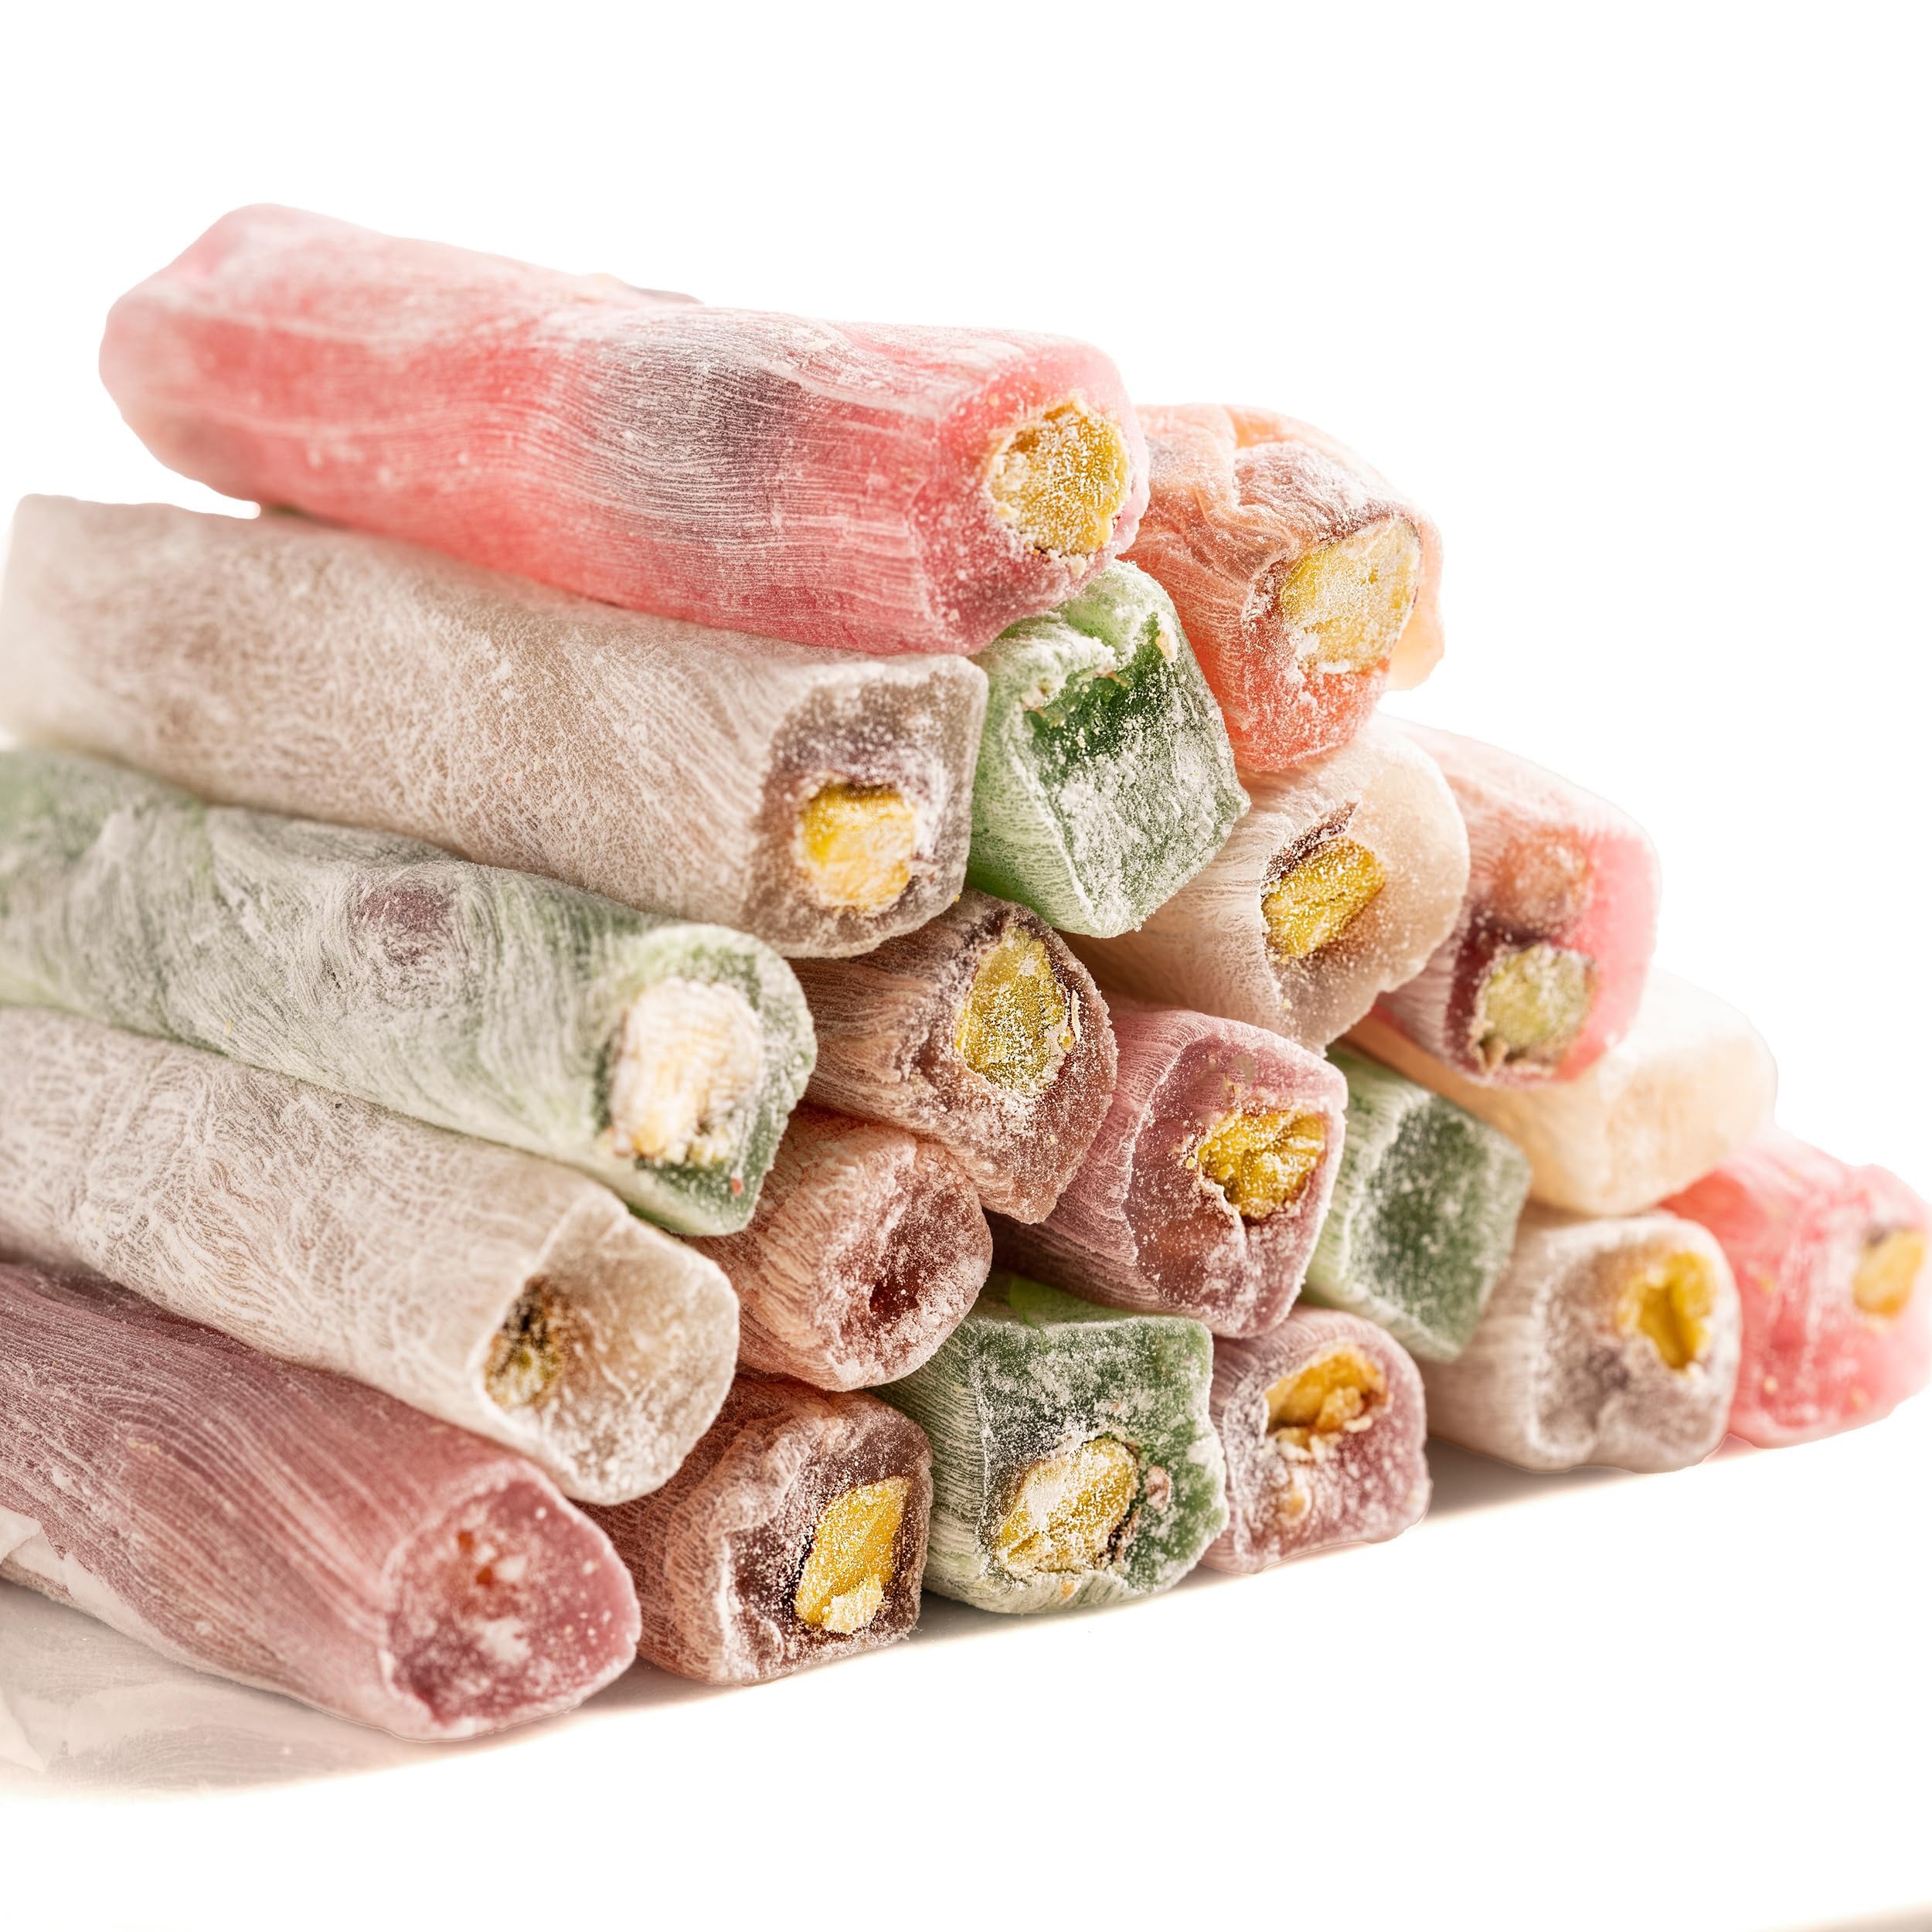
Item Name: Eastanbul Turkish Delight, 17.6oz, Turkish Delights Candy Sticks Pistachio Filled w/ 4 Flavors: Apple, Orange, Pomegranate, Vanilla, International Candy, Wick Lokum, Vegan Gift
Bullet Point 1: VEGAN ASMR CANDY W/ TASTE EXPLOSION: Proud to introduce our gourmet, homemade quality Wick Turkish Delights Candy, generously embedded with pistachios. Subtle yet palate-appealing slim tubs that are chewy and crunchy from the pistachio slivers are not cloyingly sweet like some mainstream Turkish Delights and do not burn your throat. Nuts and textures are intertwined and balanced perfectly. So This Pistachio Turkish Candy will perfectly satisfy your sugar cravings without going overboard
Bullet Point 2: HEALTHY & PREMIUM INGREDIENTS: No Artificial coloring, Glucose, Corn Syrup, or Fructose. Our authentic Turkish Snack Box is vegan, gluten-free, and produced with natural, non-GMO ingredients. Moderately sweetened with top-notch quality beet sugar from the finest local providers from Turkey and made with natural Apple, Orange, Pomegranate, and Vanilla flavors. Each deserves a distinct appreciation. Generously contains 40% premium pistachios. Suitable for those watching their calorie intake
Bullet Point 3: DECADENT GIFT BOX: Our Turkish snack box is versatile enough to be enjoyed in any circumstance. Our two-bites size decent wicks delights could be an excellent after-dinner dessert option. They pair really well with a hot cup of tea or coffee and are great to serve alongside intimate and warm family, friend, or colleague gatherings. Take every opportunity to spoil yourself and your beloved ones: Birthday Gifts, Mother's Day Gifts, Graduation Gifts, Ramadan Gifts, Housewarming Gifts, Hostess Gifts
Bullet Point 4: SEALED FOR ULTIMATE FRESHNESS: In order to preserve its taste, firm and pleasant texture, and freshness, our premium pistachio-filled fruit delights are perfectly sealed via heat press vacuuming. Therefore, you will never experience an old and off-taste, as can frequently be the case when nuts are an ingredient. No gush of cornstarch or powdered sugar. A fresh, smooth chew that isn't sticky at all, with rich roasted pistachios that are crisp like you just shelled them
Bullet Point 5: GIVE A TRY TO THIS ZINGY TURKISH TREAT: A total Eastern mystery—an adult indulgence carrying traces of thousands of years of tradition. Give our divine Eastanbul Wick Shape Pistachio Filled Lokum a try. We believe you will consider it to have a special place among its far or near counterparts in other world confections such as Crystal Candy, Marzipan Candy, Kohakutou , Apricot Candy, or Mochi
Product Description: <ul><li>1 lb /498 gr</li><li>Turkish Delights filled with double-roasted Turkish pistachio</li><li>Turkish Delight Assorted with 4 Fan Favorites Flavors: Apple, Orange, Pomegranate &amp; Vanilla</li><li>Style: Stick / String Shape &amp; Turkish Pistahcios Filled&nbsp;</li><li>Authentic Sweets Gift Box For Your Beloved</li><li>Vegan Candy, Gluten-Free Turkish Snacks Assortment</li><li>Contains ≈ 64 Pieces per Box</li><li>Best Gift for Him for Her in Any Occasion</li><li>Recommended Serving Size: 4 Pieces per Serving</li><li>Allergen Warning: Includes Nuts</li><li>Random Fun Fact: This tube form is not just a visual delight but also offers a different textural experience</li></ul><p>&gt;</p>
Value: 17.6
Unit: Ounce

Price: 24.99